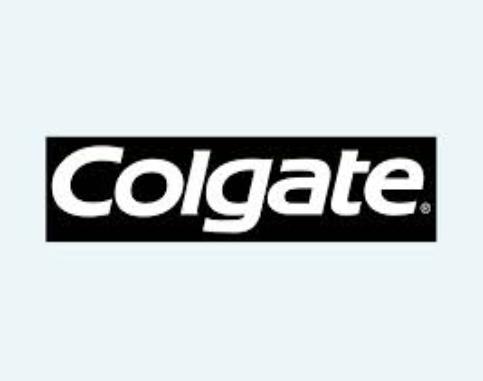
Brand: Colgate
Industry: Others